Australian frontier wars

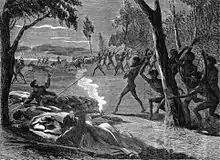
Aboriginal people attack squatters sleeping near Lake Hope, 1866

The discovery of gold near Coolgardie in 1892 brought thousands of prospectors onto Wangkathaa land, causing sporadic fighting.